Seoul City Sue

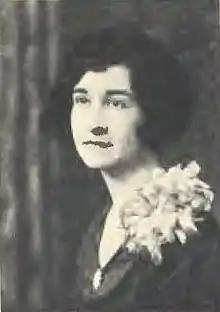
Anna Wallis Suh in 1928

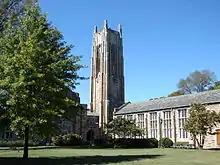
Scarritt College

Suh was born Anna Wallis to Albert B. and M. Jane Wallis in 1900 in Lawrence County, Arkansas. She was the youngest of six children.